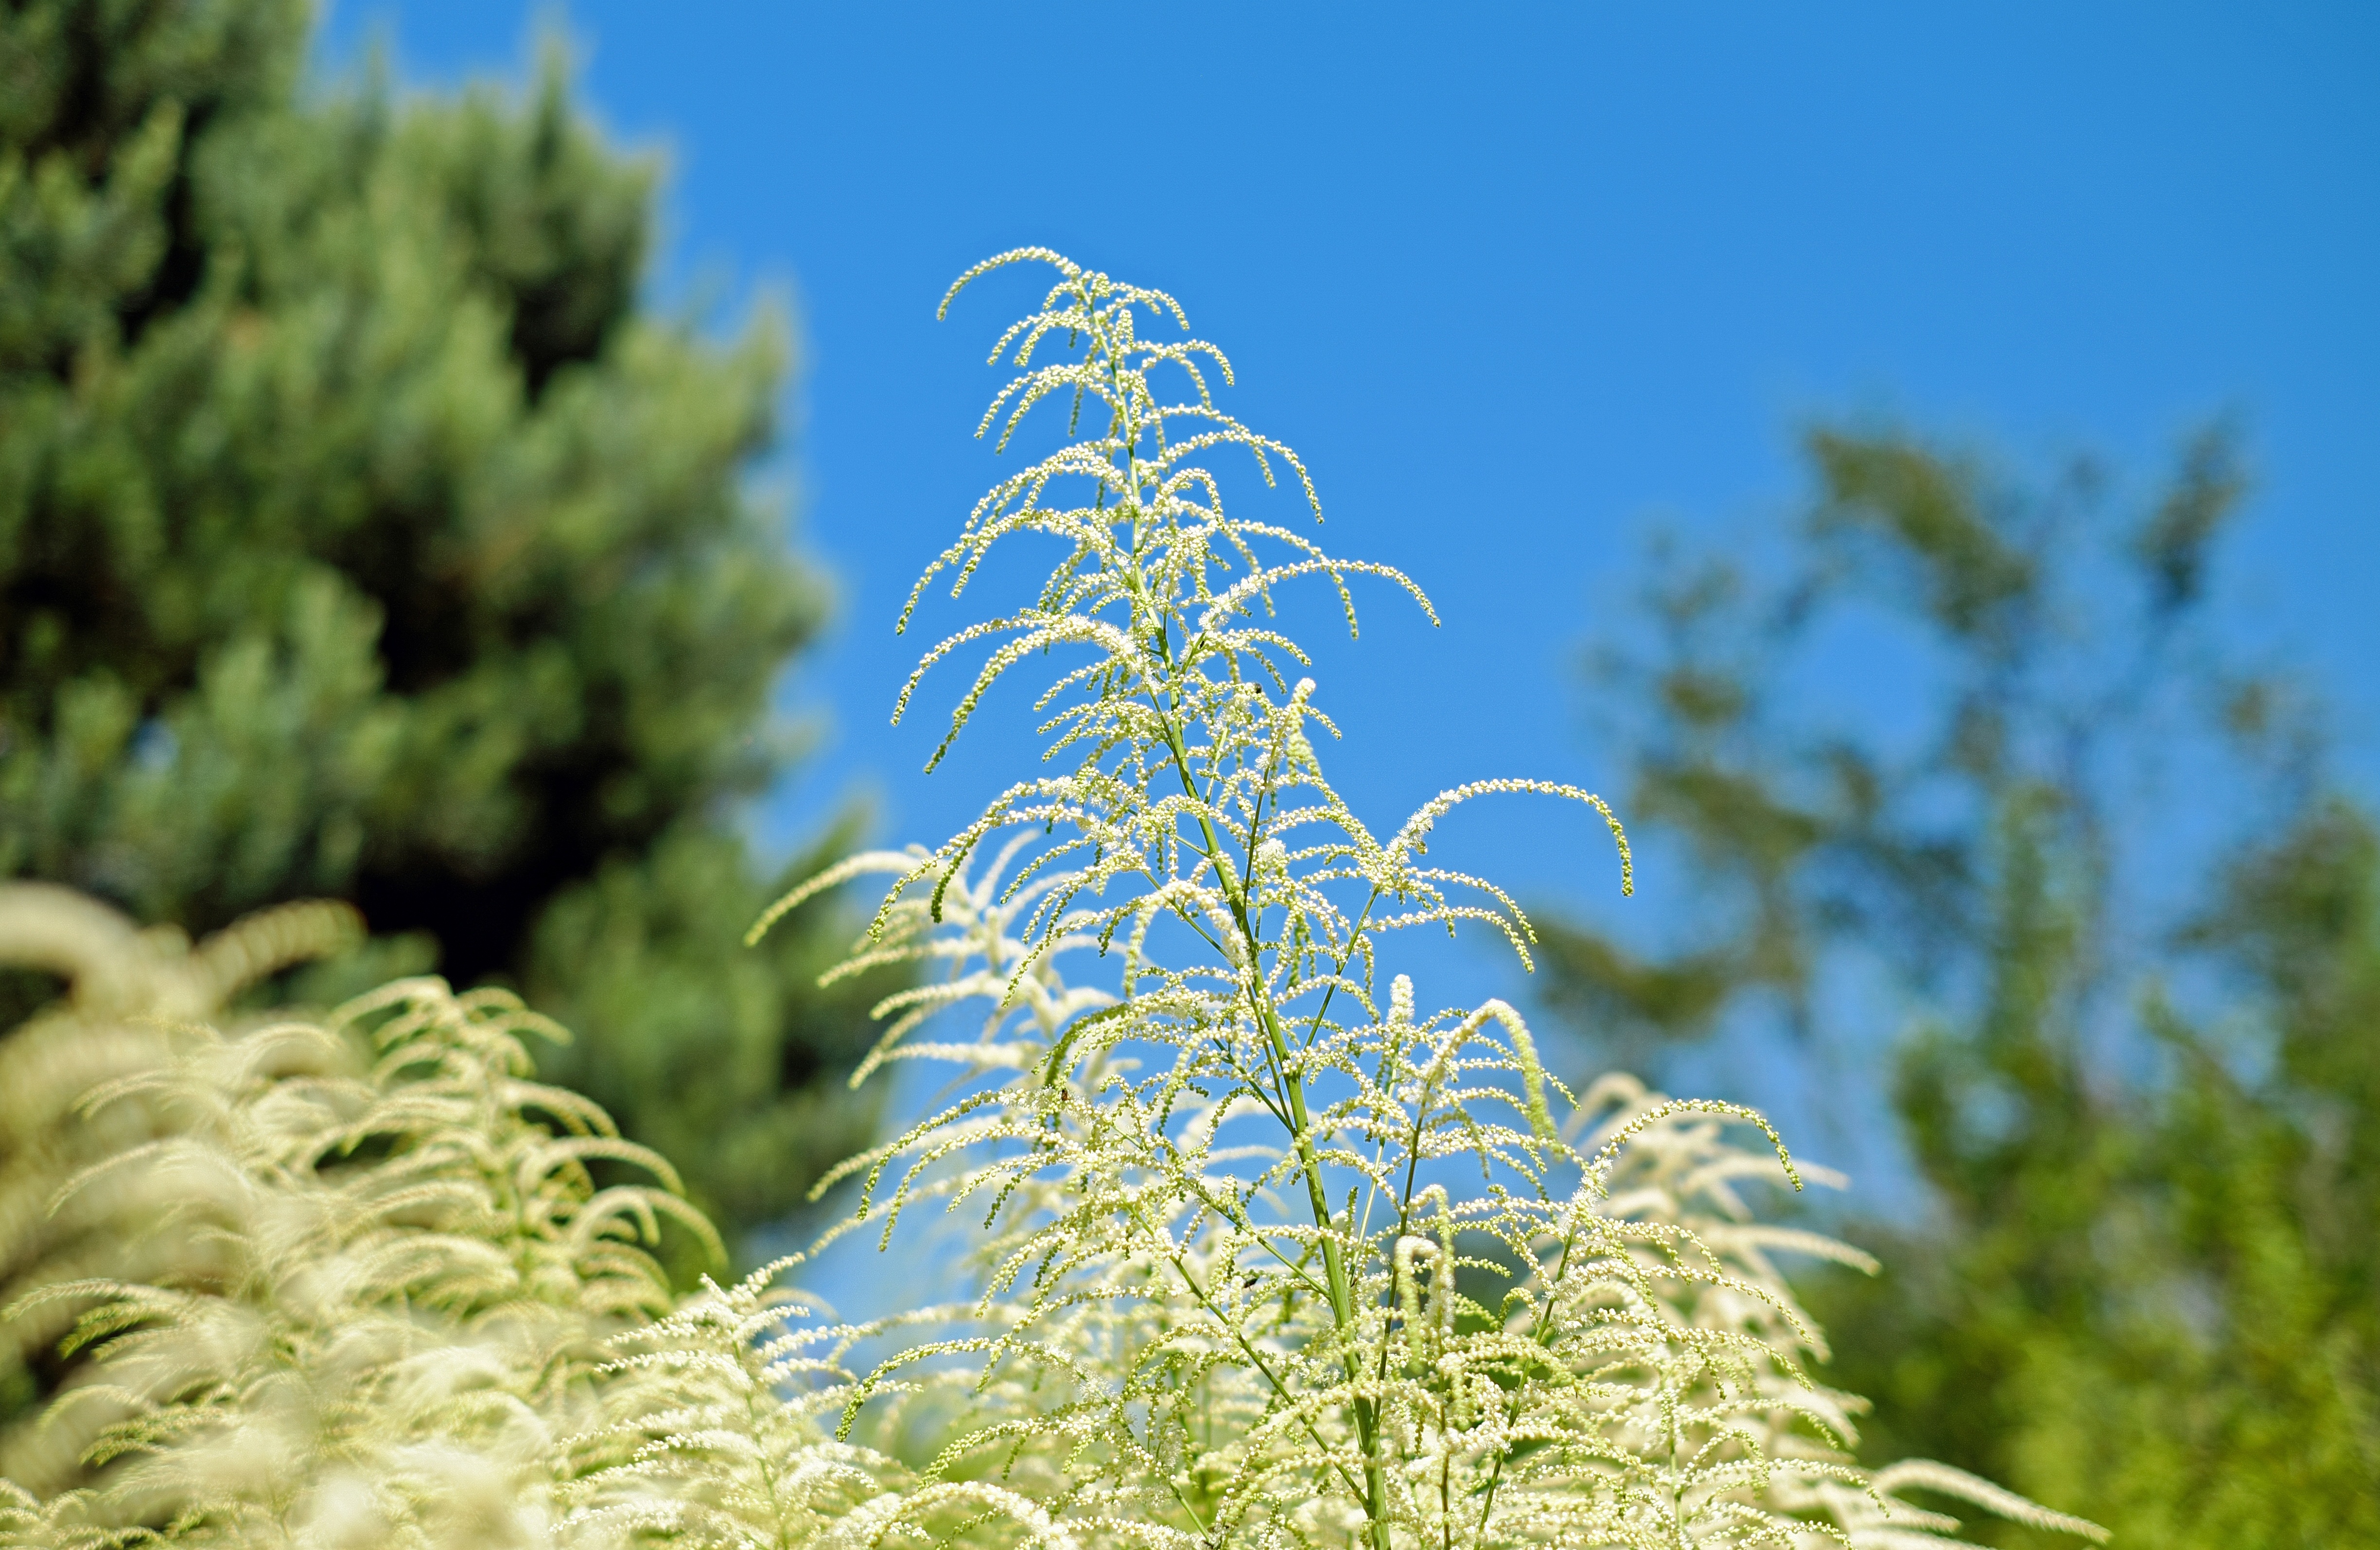
tree, nature, grass, branch, plant, white, leaf, flower, frost, green, herb, botany, flora, spruce, shrub, ecosystem, gei bart, grass family, woody plant, land plant